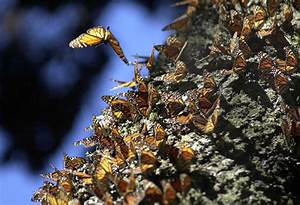
Label: farfalla